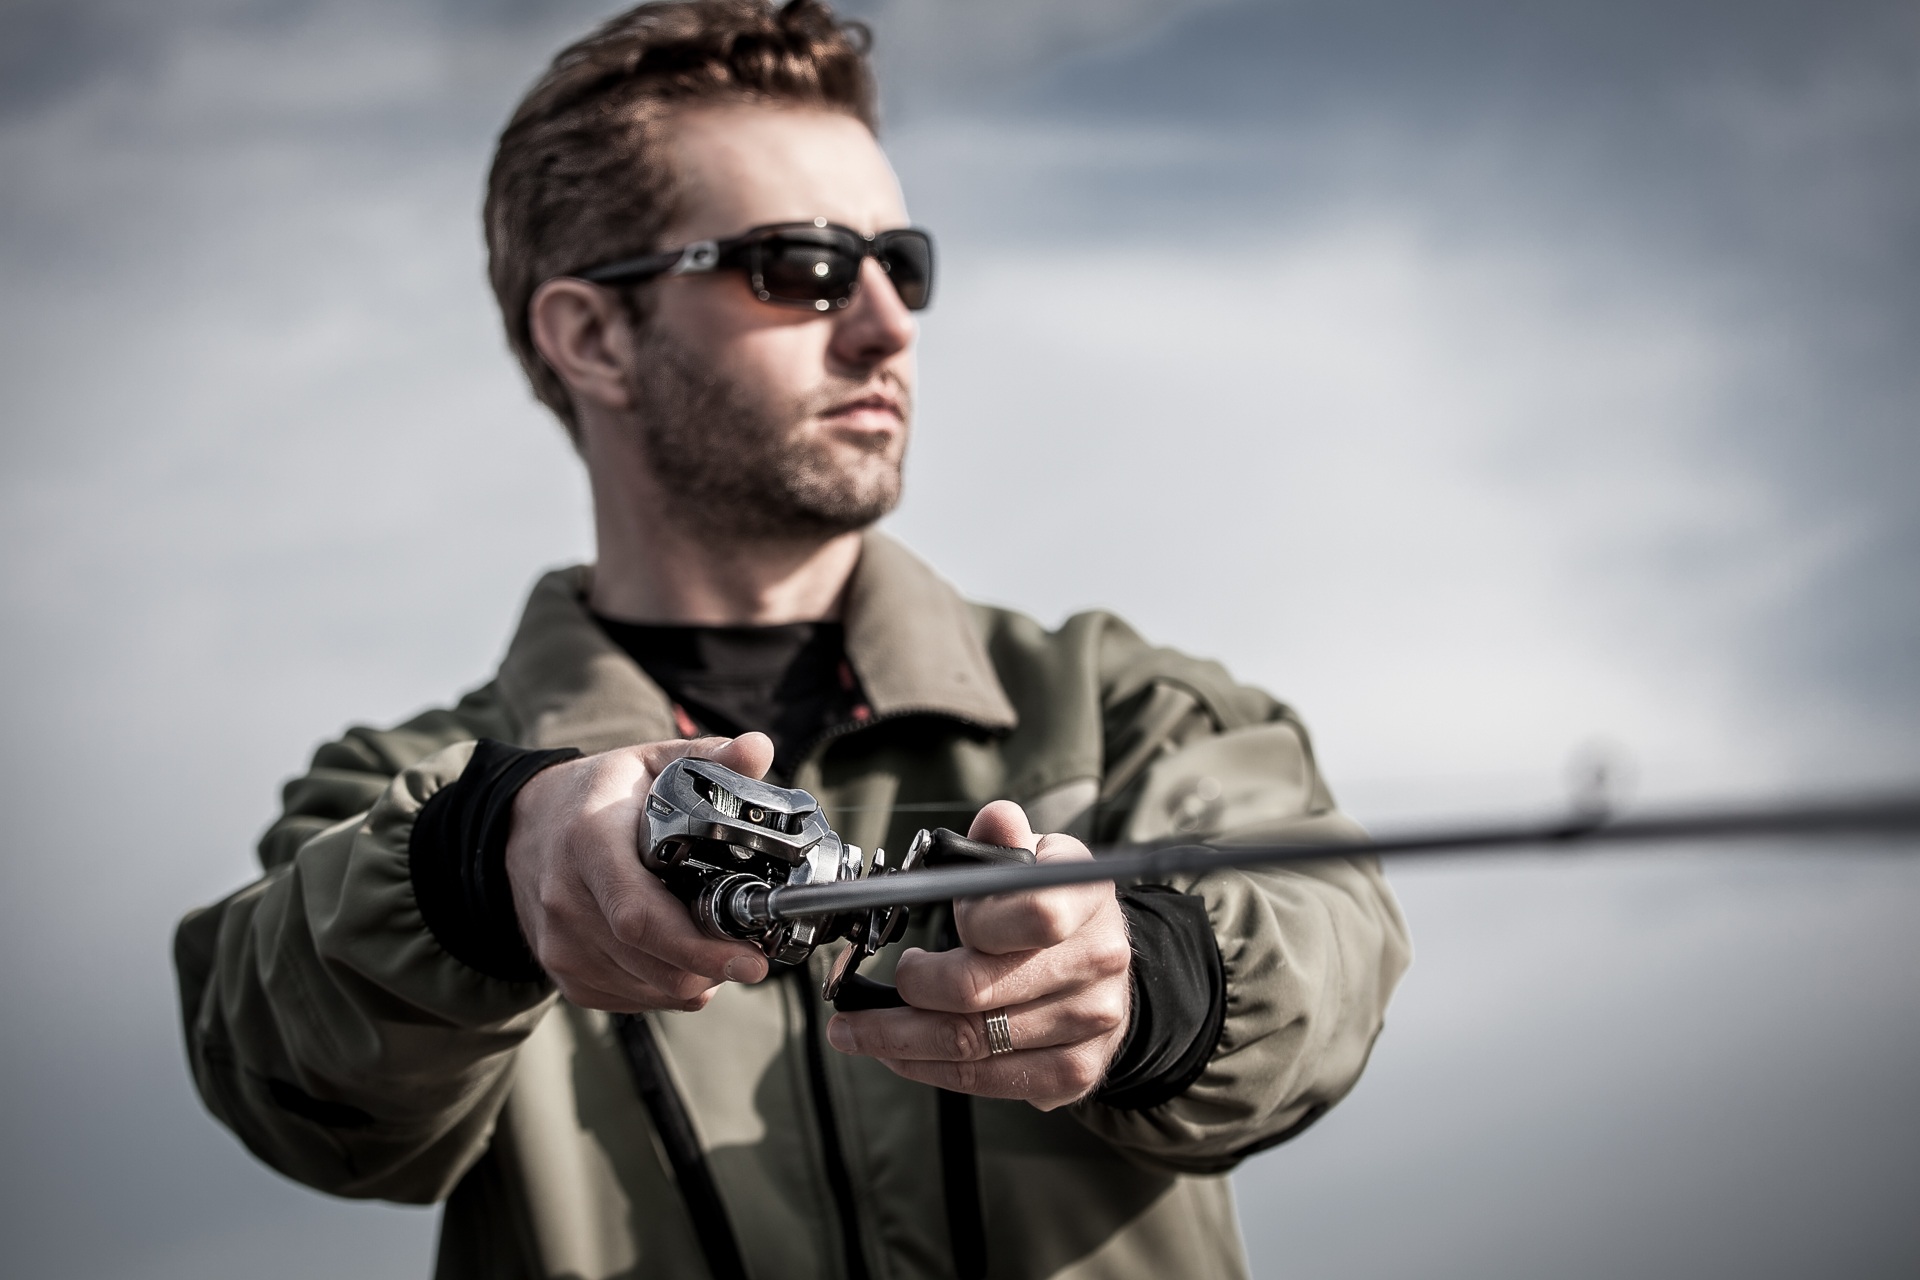
military, soldier, fishing, fisherman, profession, rod, angling, fisher men, casting reel